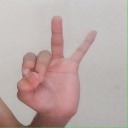
अक्षर: ण